Amélie of Leuchtenberg

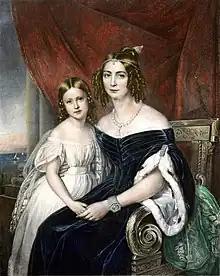
Amélie with her daughter, Princess Maria Amélia, 1840.

After Dom Pedro I abdicated the crown, Amélie accompanied her husband back to Europe. They now held the titles of Duke and Duchess of Braganza. She was three months pregnant and suffered badly from nausea on the sea voyage. After resupplying the ship at Faial Island in the Azores, they arrived at Cherbourg, in France, on 10 June 1831. They were received with the honors appropriate to reigning monarchs, greeted with a 21-gun cannon salute and by a detachment of 5,000 soldiers of the National Guard. The prefecture of the city offered them a palace as accommodation, but a mere ten days after their arrival Dom Pedro left for London, leaving behind Amélie, who was reunited with Maria da Glória the 23rd of the same month.